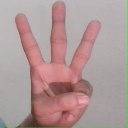
अक्षर: व